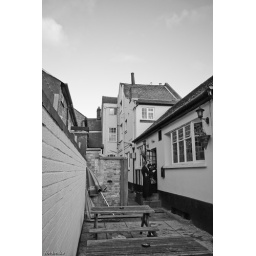
Back at The Bear again - in black and white P1020565